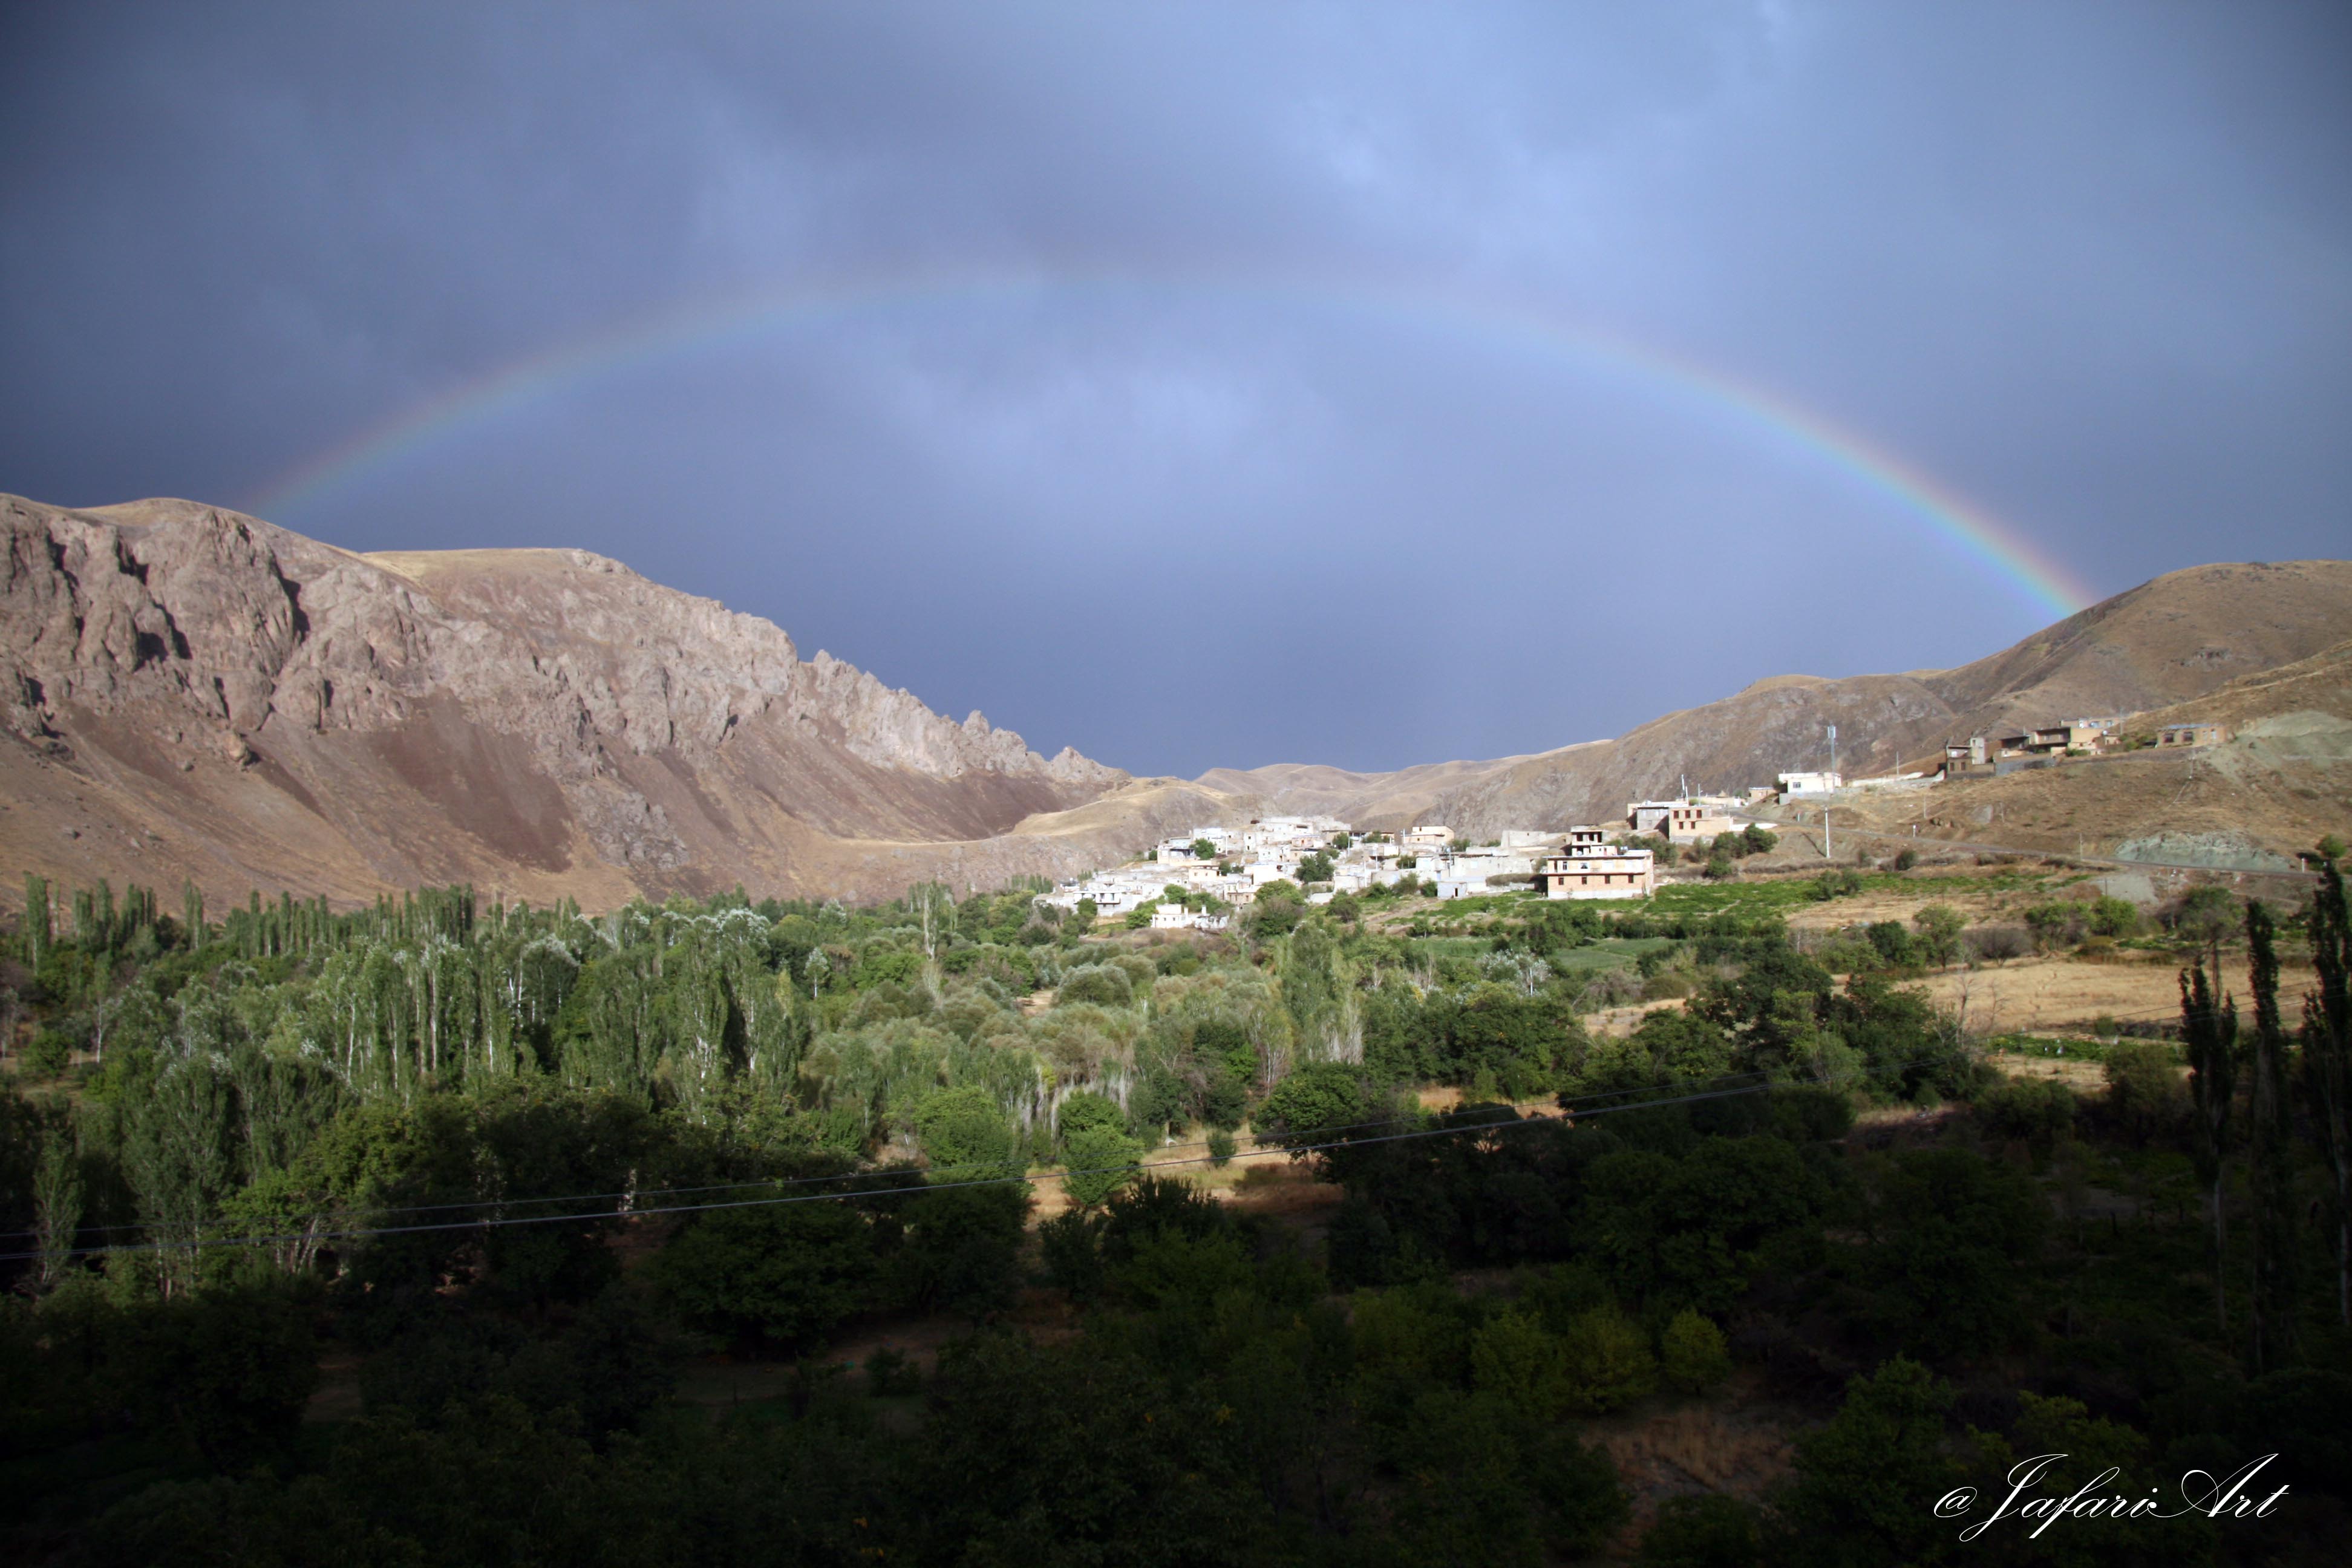
rainbow, village, landscape, nature, sky, highland, mountainous landforms, natural landscape, atmospheric phenomenon, mountain, wilderness, cloud, hill, meteorological phenomenon, ecoregion, fell, mountain range, national park, tree, tundra, geological phenomenon, terrain, ridge, rock, valley